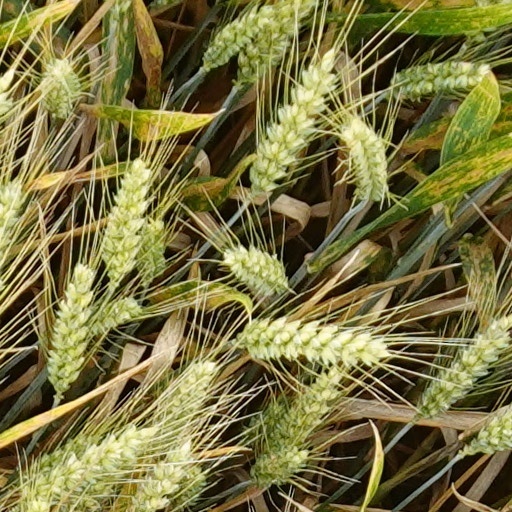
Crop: wheat